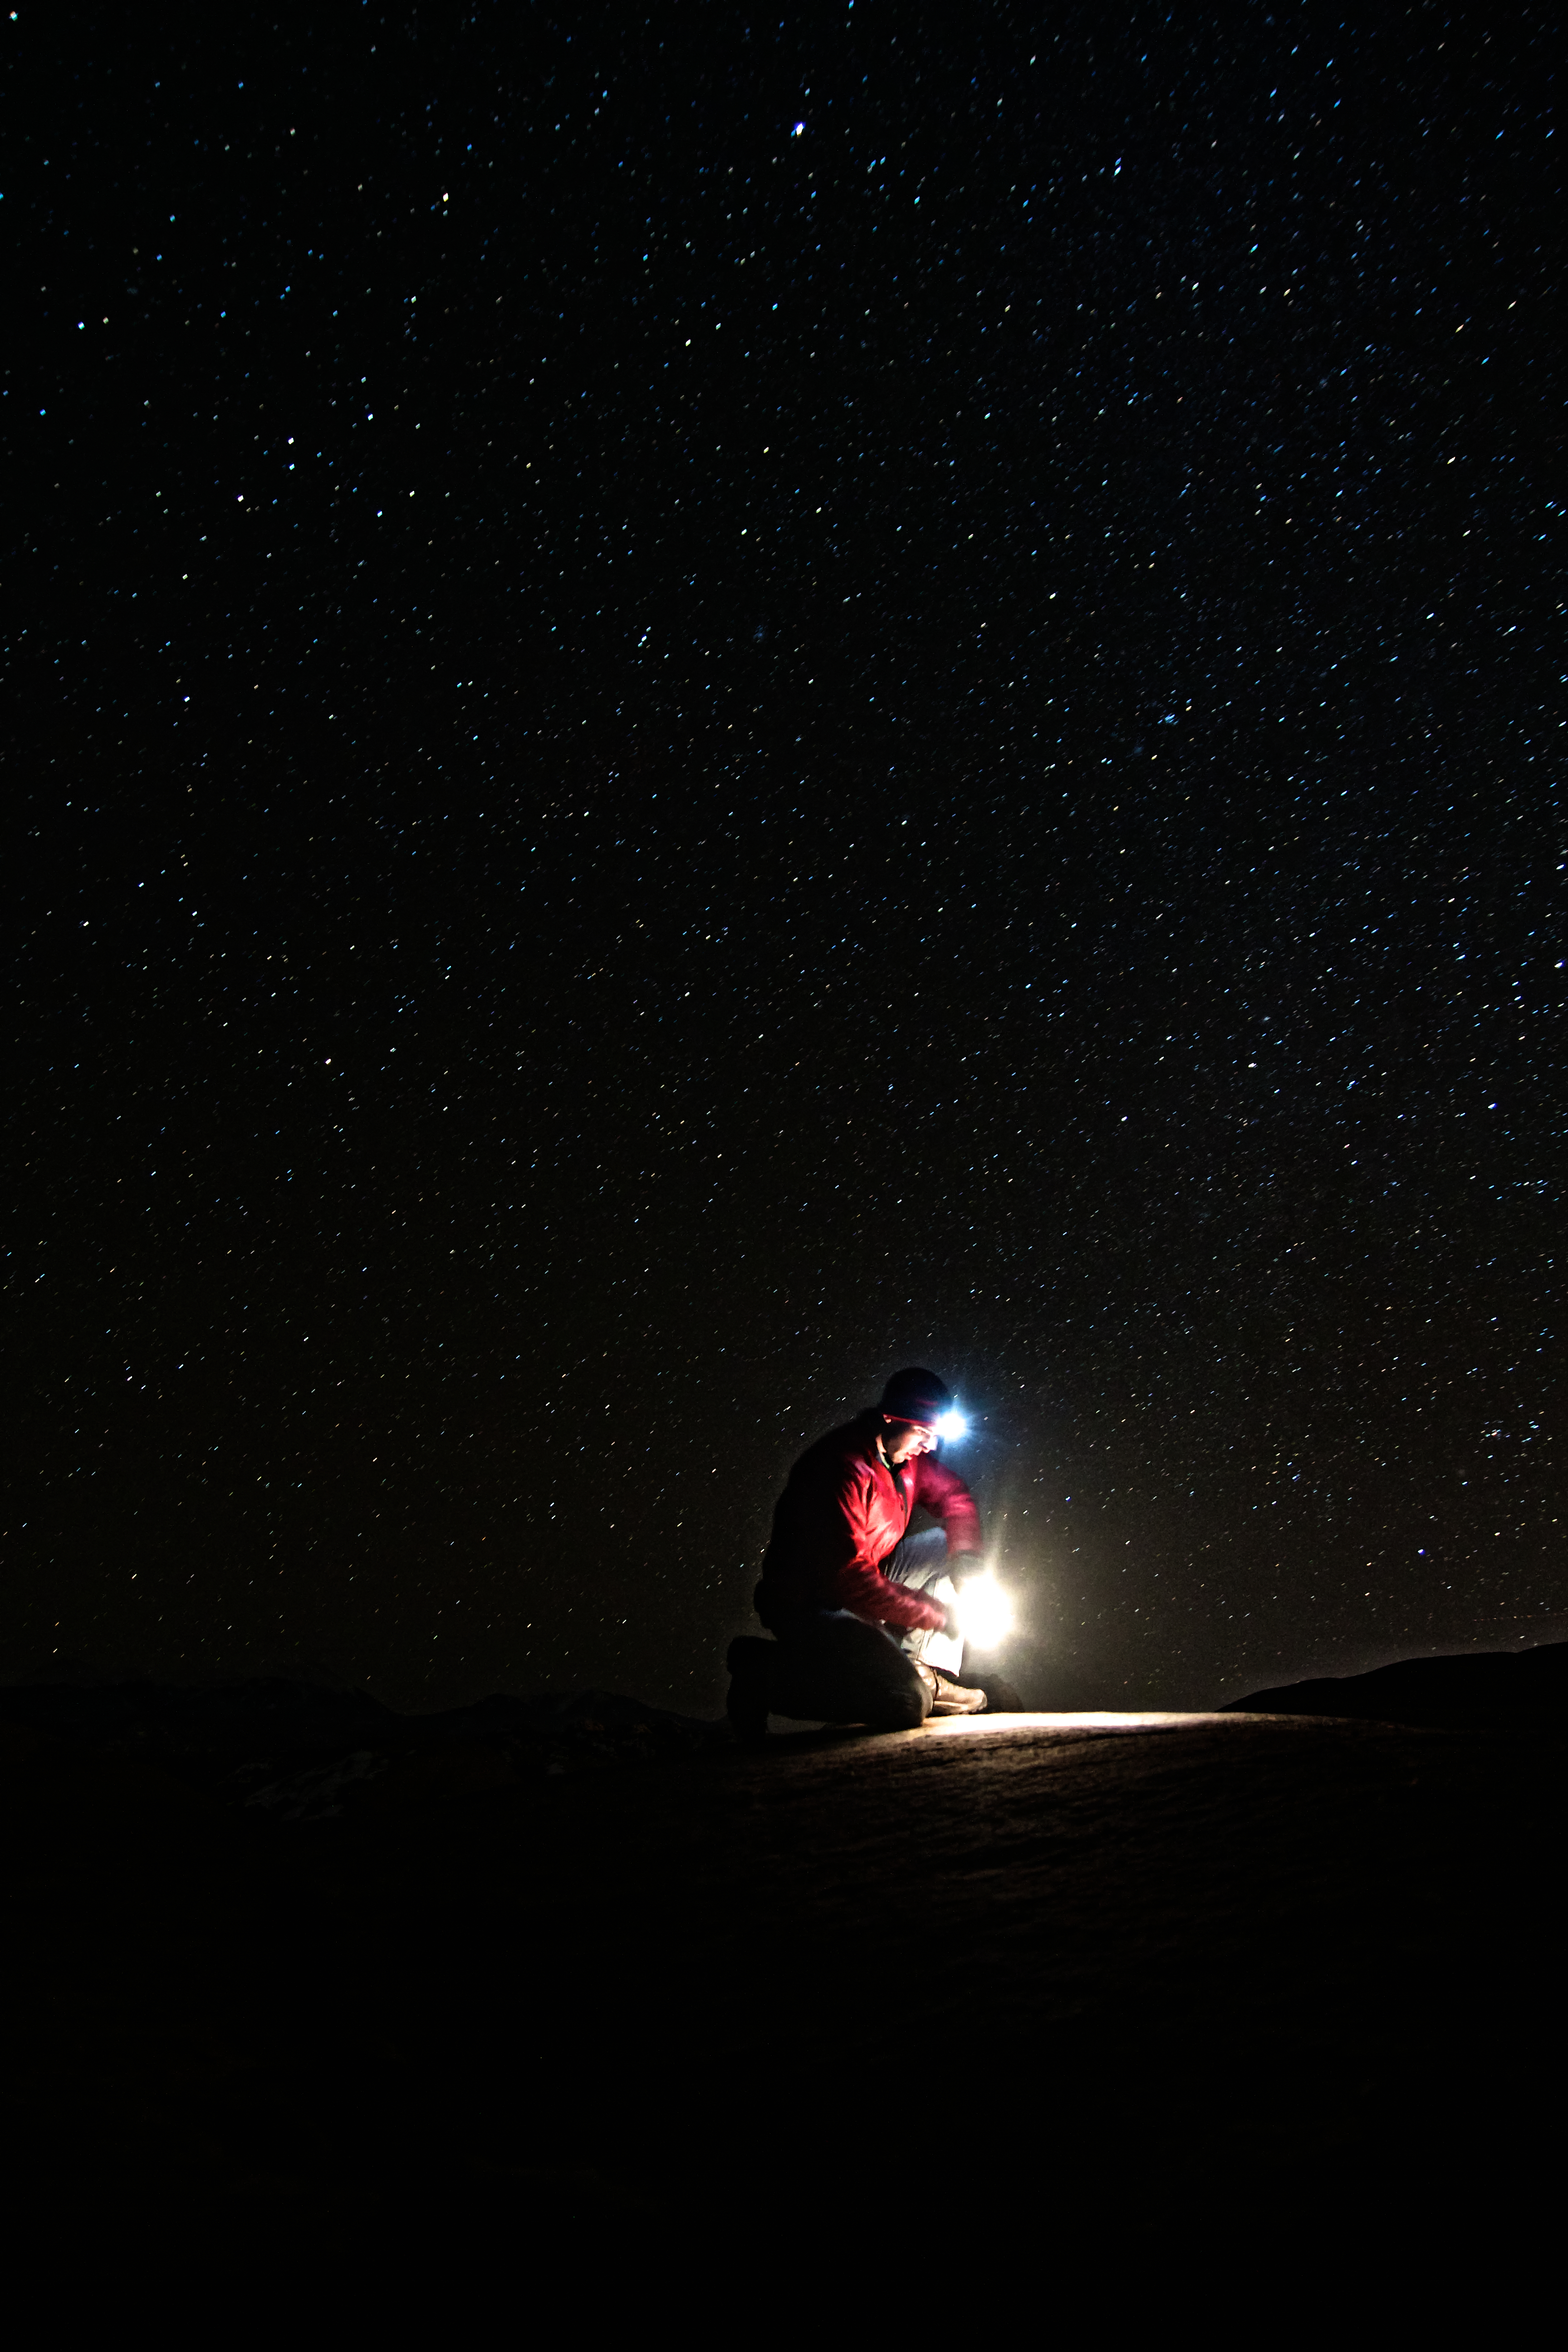
silhouette, light, hiking, night, star, atmosphere, dark, spark, portrait, space, canon, darkness, galaxy, camping, moon, moonlight, outer space, long, eos, exposure, astronomy, cool, stars, utah, canon7d, self, shot, 7d, tamron1750, midnight, flint, screenshot, slickrock, astronomical object, adventuring, atmosphere of earth